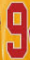
Number: 9